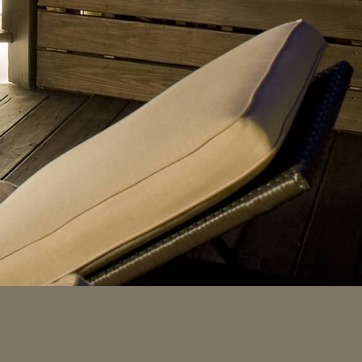
Material: fabric